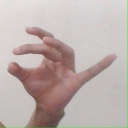
अक्षर: ओ